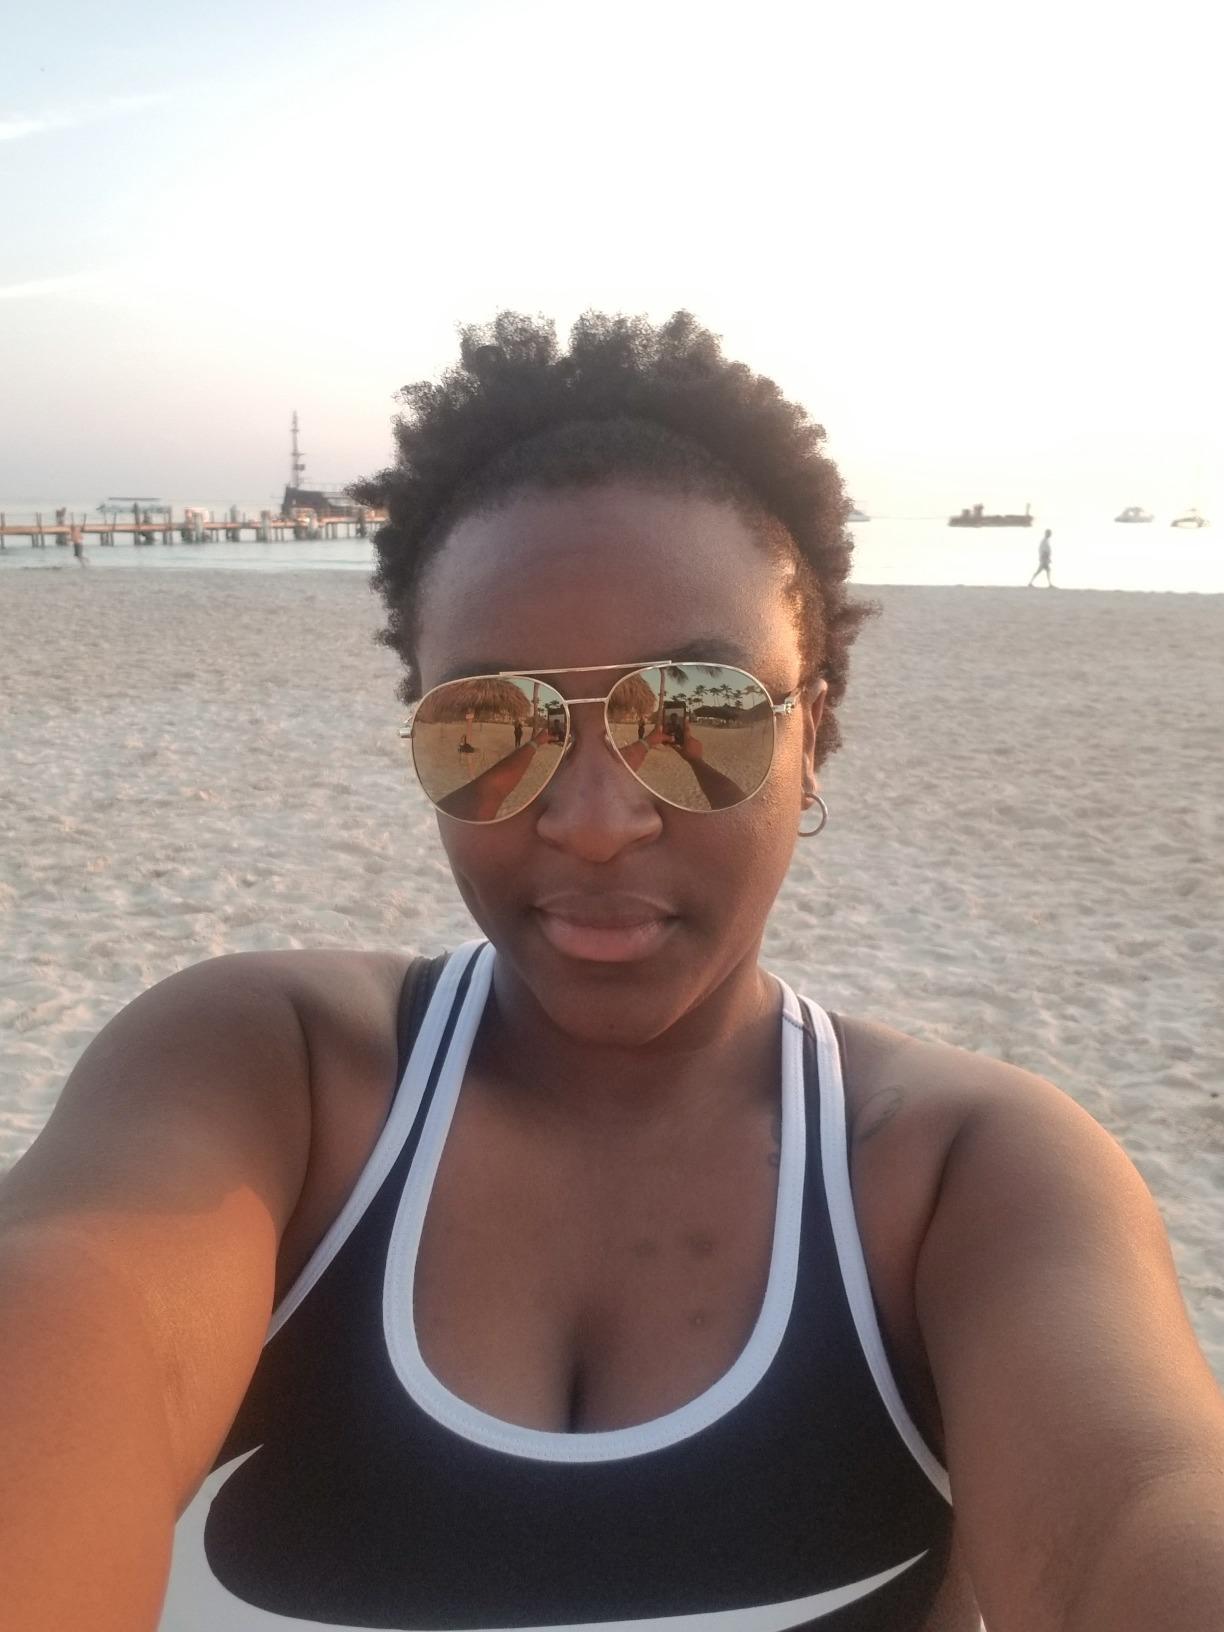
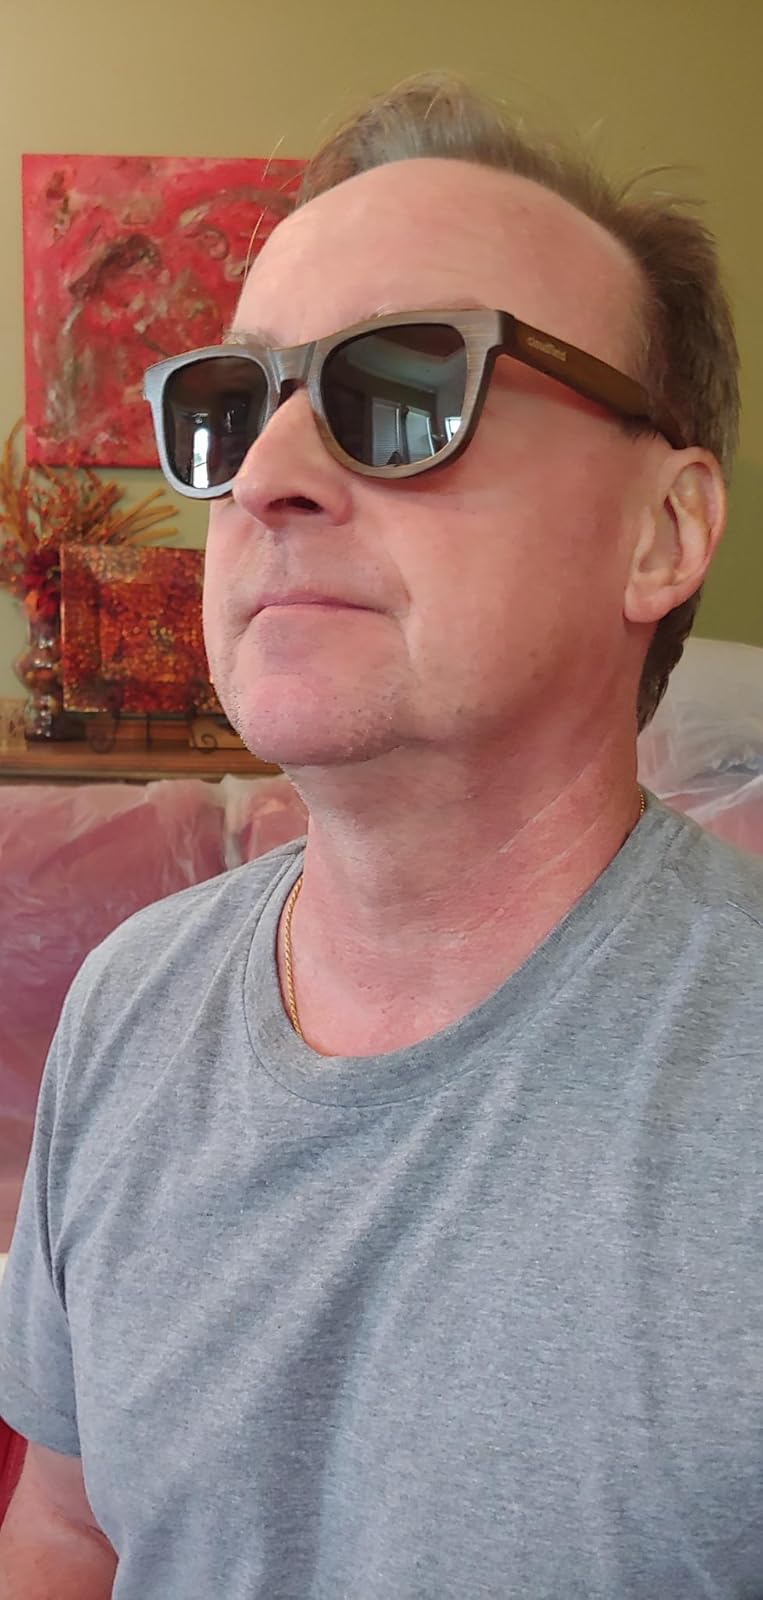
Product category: accessories_sunglasses
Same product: no